Battle of the Margus

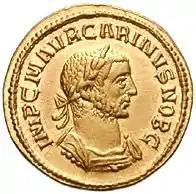
Gold Roman coin (aureus) with the portrait of Emperor Carinus.

The Battle of the Margus or Battle of Margum was fought in July 285 for control of the Roman Empire between the armies of Diocletian and Carinus in the valley of the Margus River (today Great Morava) in Moesia (present day Serbia), probably near the settlement of Margum. The battle proved to be the tipping point that led to the eventual resolution of the Crisis of the Third Century and the return of stability to the Empire.